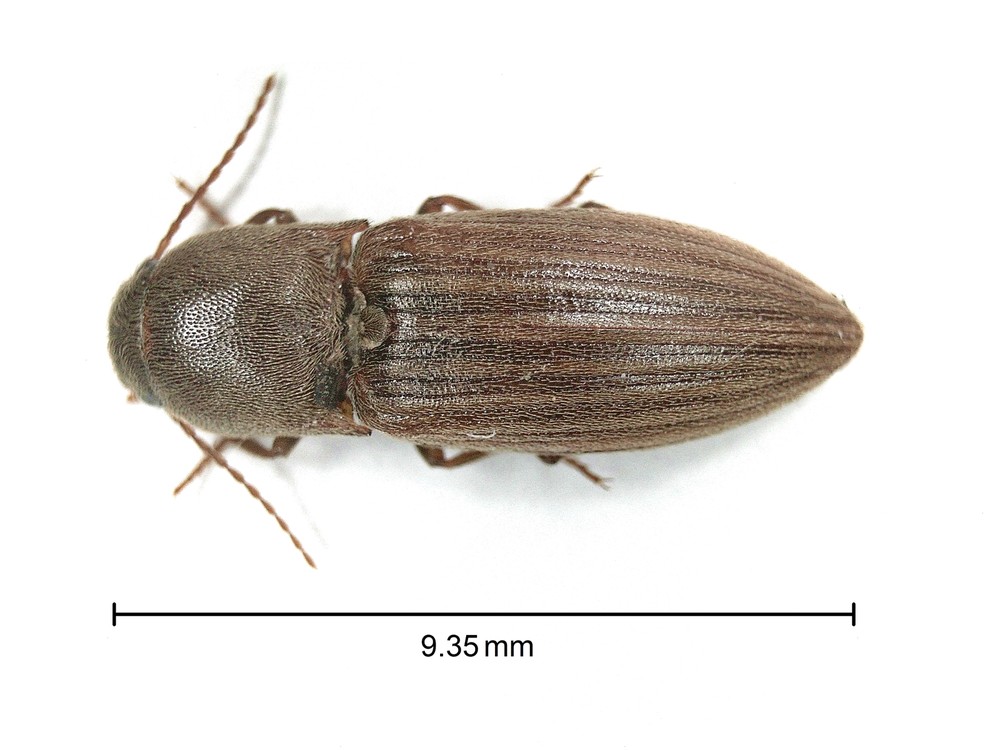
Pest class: clickbeetles_wireworms